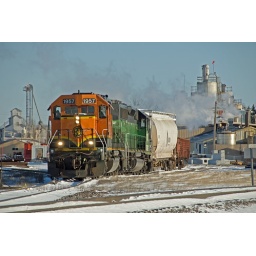
Pulling 2 cars from the Chemstar plant in Carlton